Equatorial Guinea

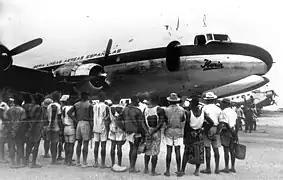
Inaugural flight with Iberia from Madrid to Bata, 1941

By the late nineteenth century, the Bubi were protected from the demands of the planters by Spanish Claretian missionaries, who were very influential in the colony and eventually organised the Bubi into little mission theocracies reminiscent of the famous Jesuit reductions in Paraguay. Catholic penetration was furthered by two small insurrections in 1898 and 1910 protesting conscription of forced labour for the plantations. The Bubi were disarmed in 1917, and left dependent on the missionaries. Serious labour shortages were temporarily solved by a massive influx of refugees from German Kamerun, along with thousands of white German soldiers who stayed on the island for several years.